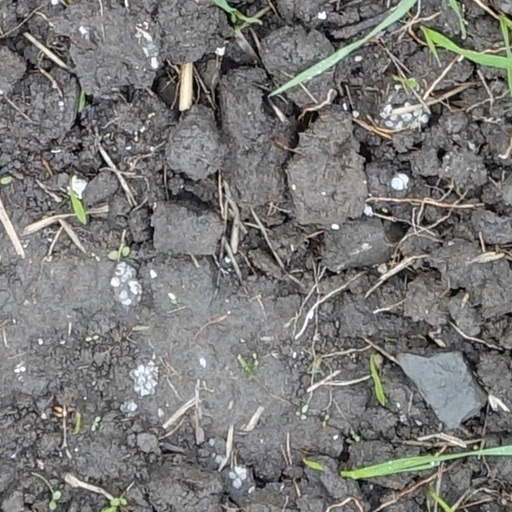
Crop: wheat